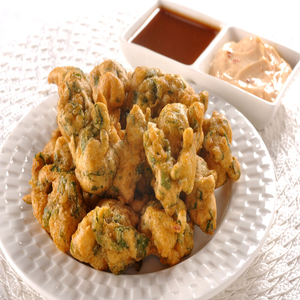
Dish: pakora